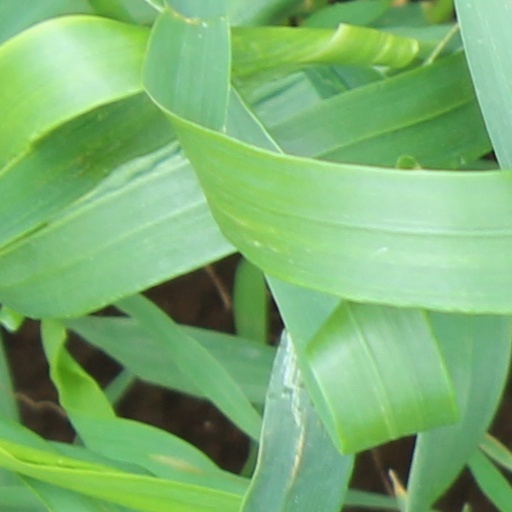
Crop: wheat